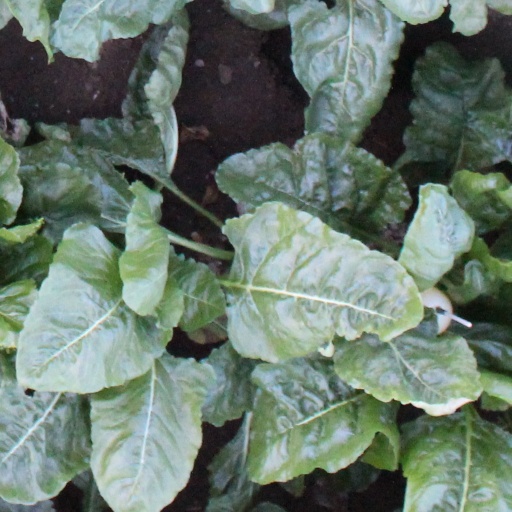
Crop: sugar beet